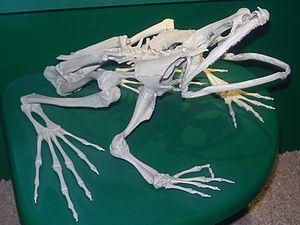
Squelette de Grenouille goliath (Conraua goliath), au Muséum d'Histoire naturelle de Genève.
Conraua goliath est une espèce d'amphibiens de la famille des Conrauidae. Cette grenouille africaine qui peut mesurer jusqu’à 300 mm de long et peser plus de 3 kg. À ce titre elle est considérée comme la plus grande grenouille de la planète. En français, elle est appelée Grenouille géante ou Grenouille goliath.